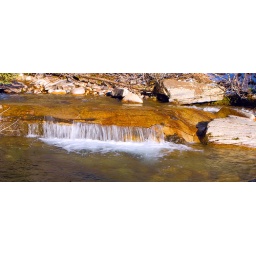
I found this rock formation in the bottom of the canyon where the creek was running through